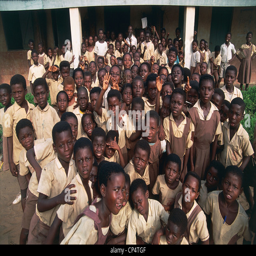
students in front of a school